Erotica (album)

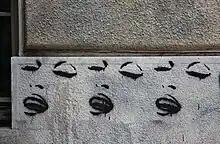
Urban art in Athens, Greece inspired by the cover artwork of "Erotica".

The artwork for "Erotica" was created by Steven Meisel, under the artistic direction of Baron & Baron Inc. —consisting of Fabien Baron and photographer Siung Fat Tjia— who also oversaw the packaging and design of "Sex". The cover follows the "same monochromatic blue-ink cover shot" that had been used on the book, and shows Madonna's "faded" face on a pale background. Photographs used for "Sex" were also included on the album's booklet; one shows Madonna in S&M garb, wielding a riding crop and licking her arm; another one features her bound and gagged. The backcover has the singer engaging in "foot worship - blissfully sucking on someone's big toe", as noted by J. Randy Taraborrelli. According to the author, "one didn't really need to hear the music to understand Madonna's intention with "Erotica". If the title itself wasn't a tip-off, the CD's cover artwork certainly made the point clear". Mark Bego, in his book "Madonna: Blonde Ambition", wasn't fond of the "off-putting" picture, and felt it was "a bit too much, even for her fans". "Billboard"s Melinda Newman saw similarities between "Erotica"s artwork and that of the Darling Buds' album of the same name, which was released two weeks before Madonna's. From This is Dig! Mark Elliott said it's one of Madonna's "most provocative" album covers.